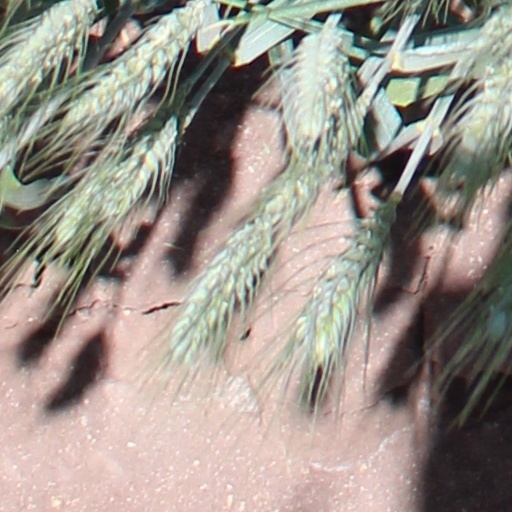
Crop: wheat